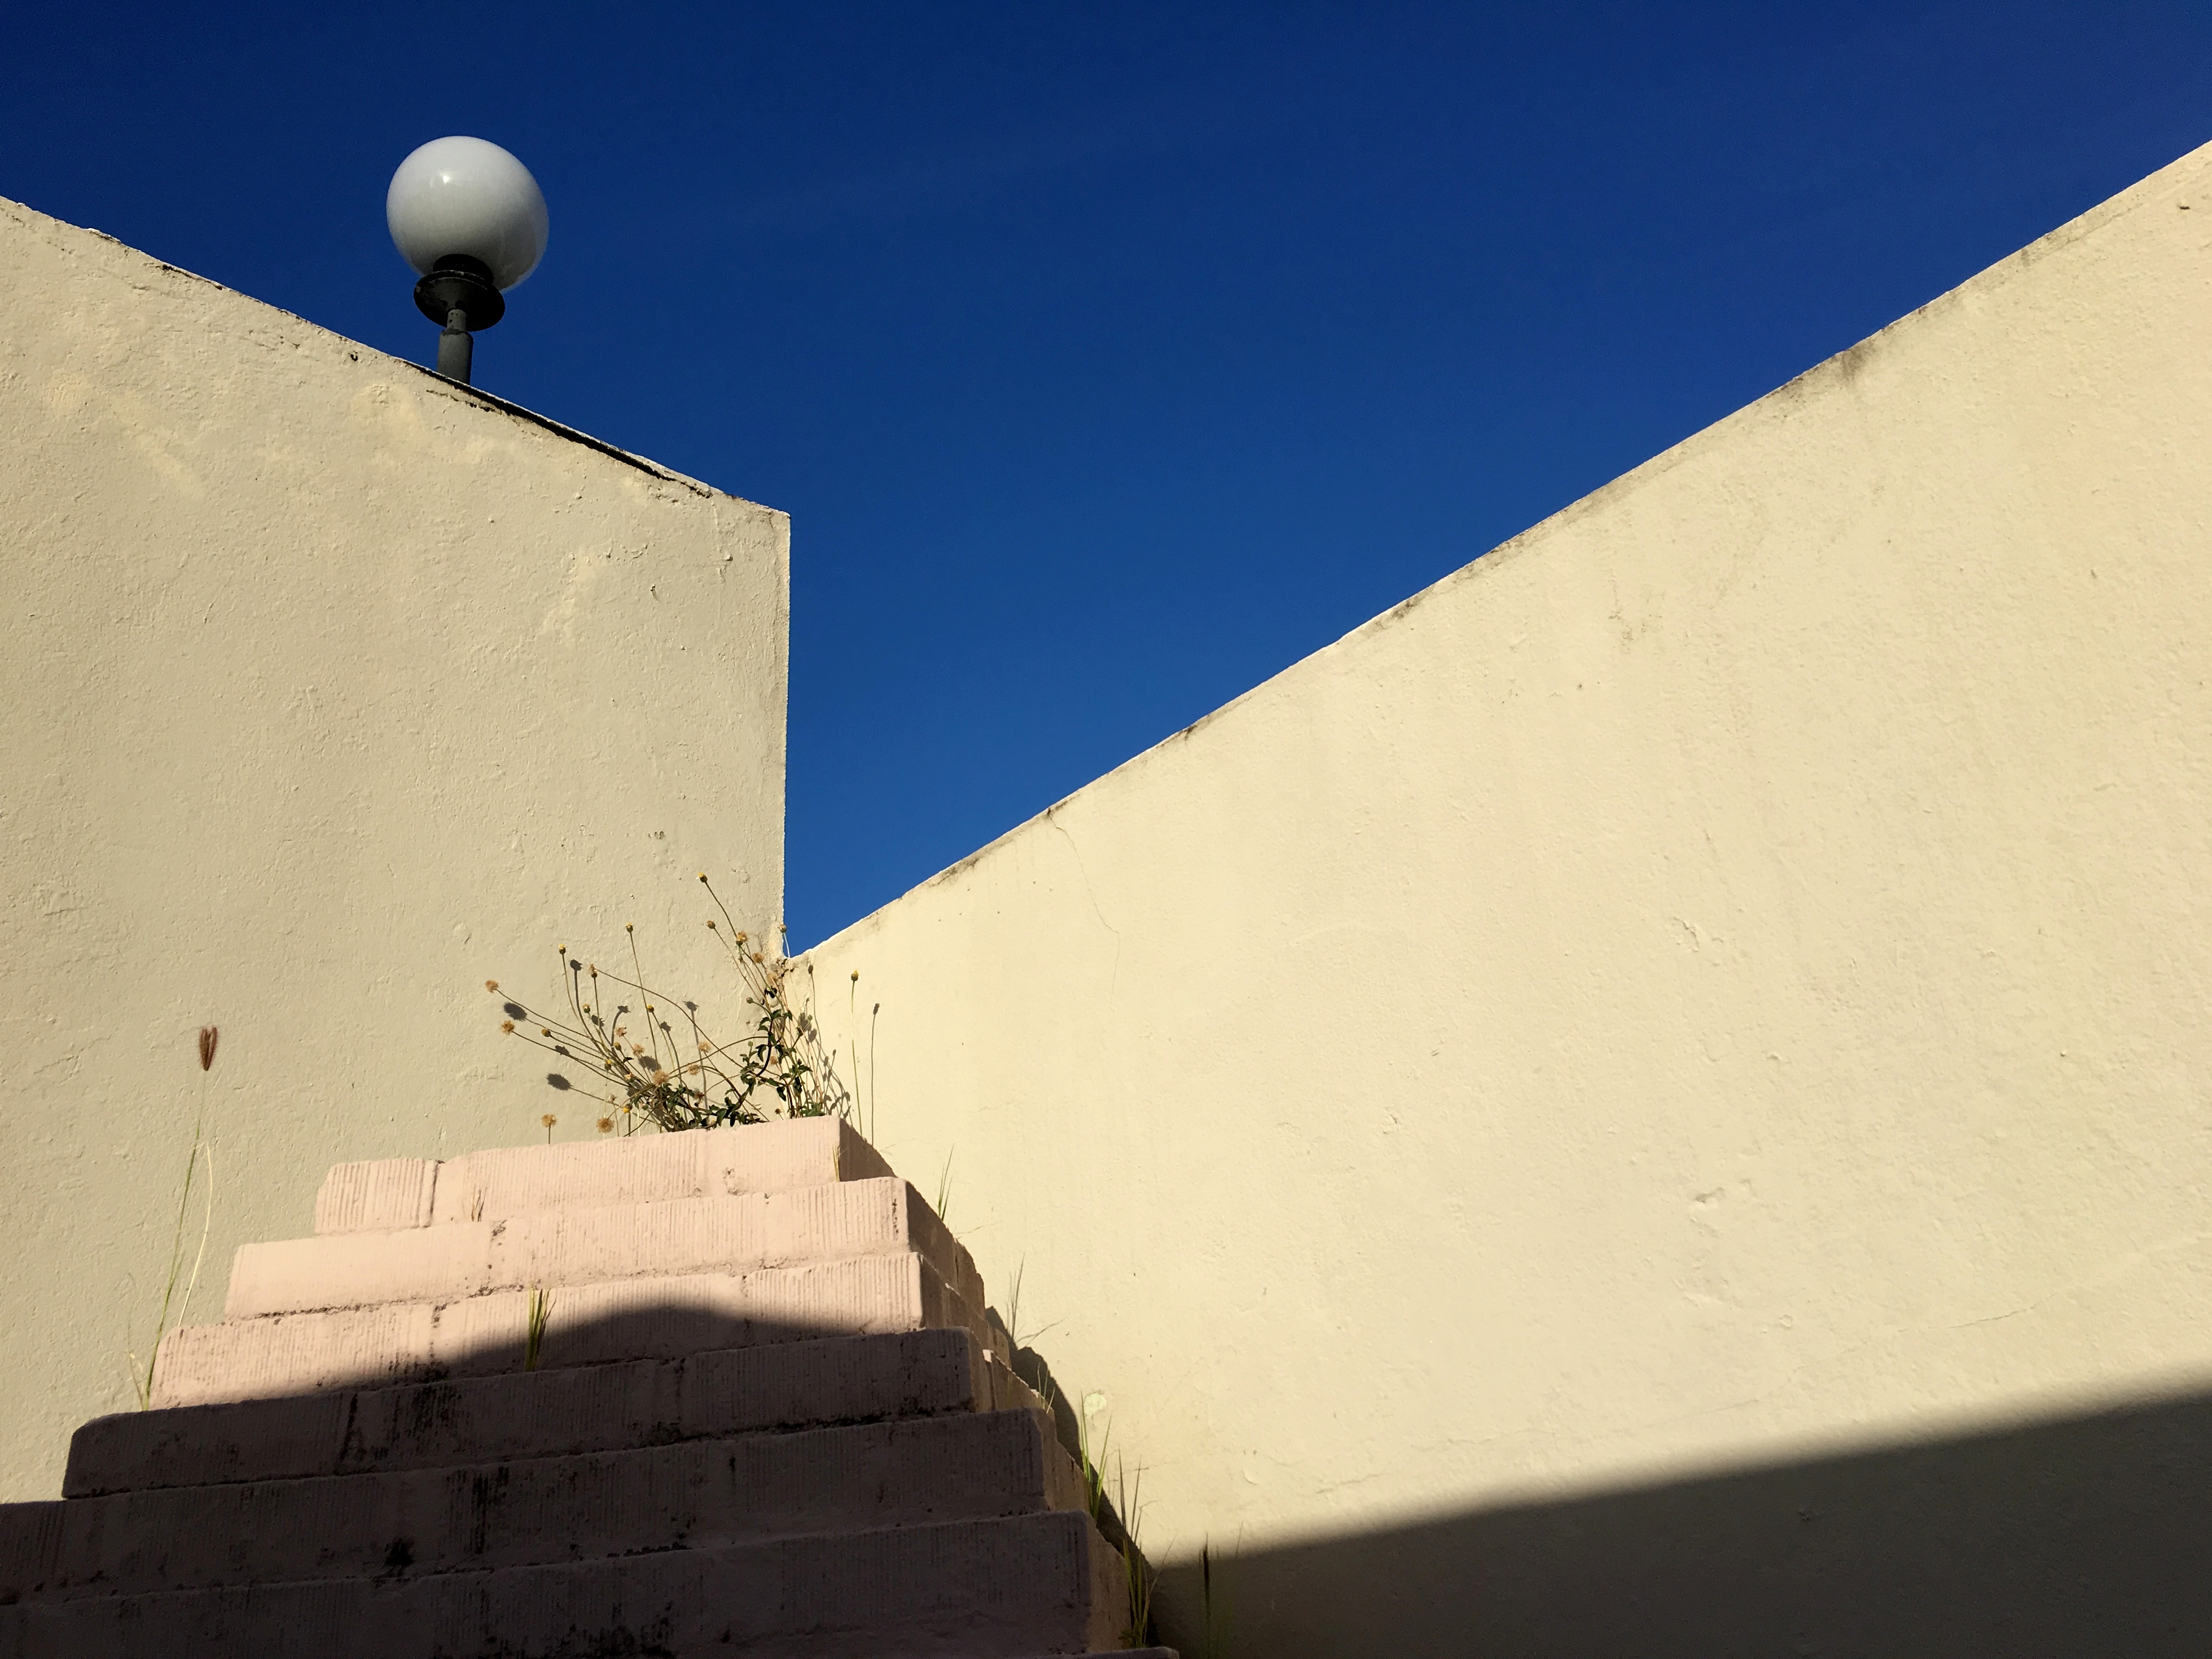
sand, light, architecture, sky, white, sunlight, roof, wall, color, shadow, blue, lighting, temple, shape, atmosphere of earth